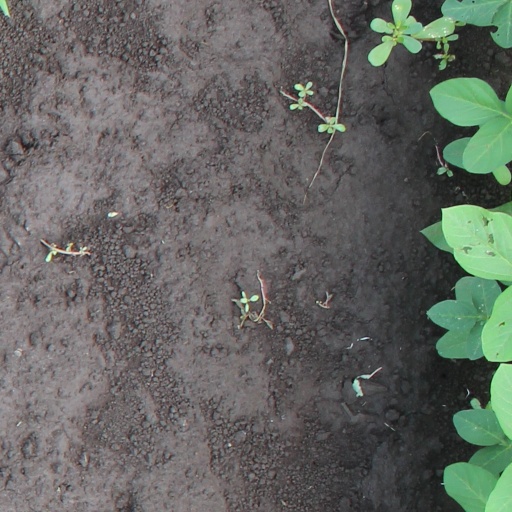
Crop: soybean